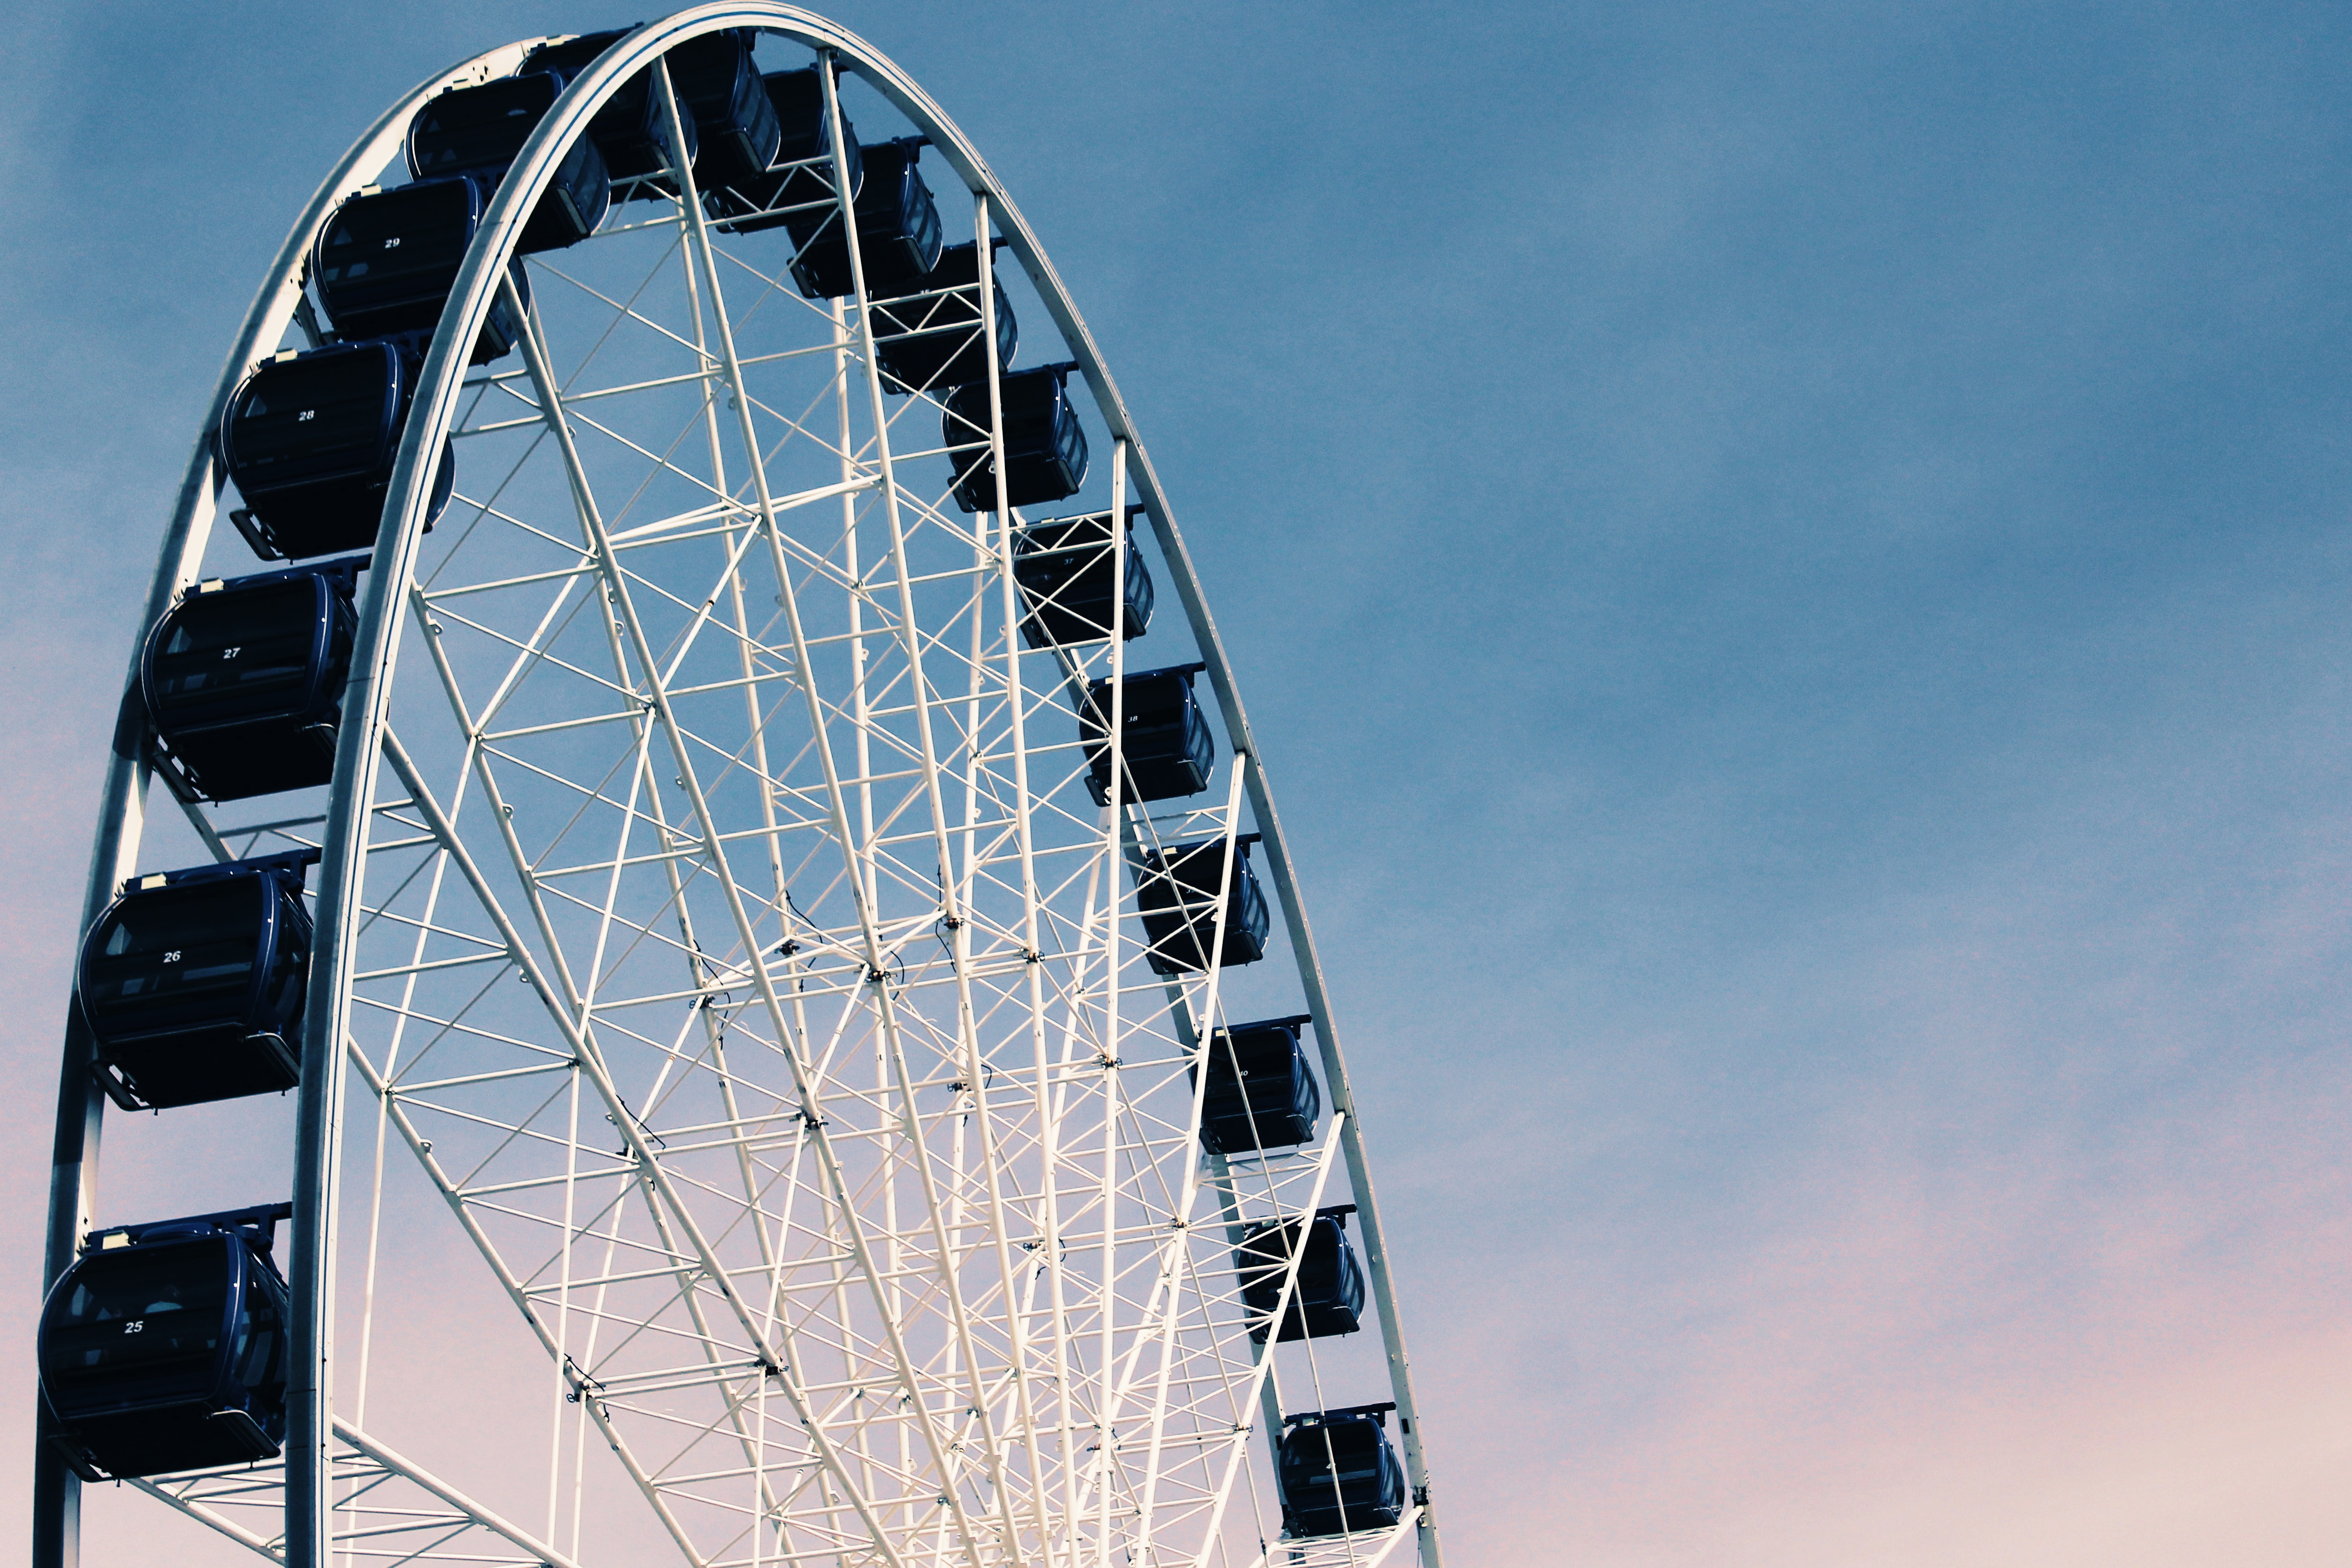
ferris wheel, landmark, wheel, tourist attraction, sky, architecture, recreation, amusement park, urban area, fun, automotive wheel system, nonbuilding structure, amusement ride, city